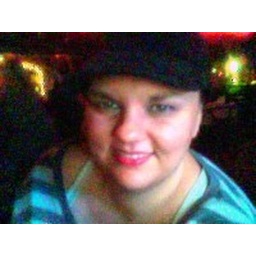
me at the middle east in my black hat